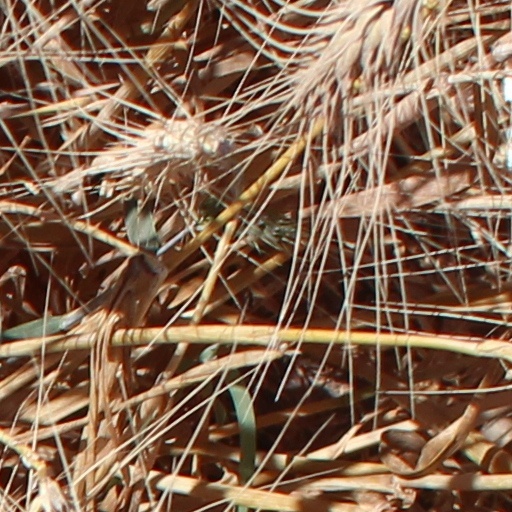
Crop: wheat